Dix Street-Warner Street Historic District

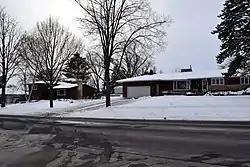
A portion of the district.

The Dix Street-Warner Street Historic District is a residential historic district on the west side of Columbus, Wisconsin, USA. The district includes twenty-six houses in the 400 through 900 blocks of Dix Street and the 900 blocks of Warner Street and South Charles Street.